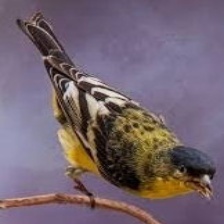
Species: ANDEAN SISKIN
Scientific name: SPINUS SPINESCENS